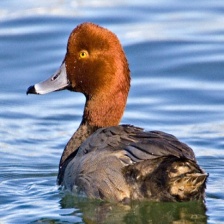
Species: RED HEADED DUCK
Scientific name: AYTHYA AMERICANA
ImageNet parent category: drake